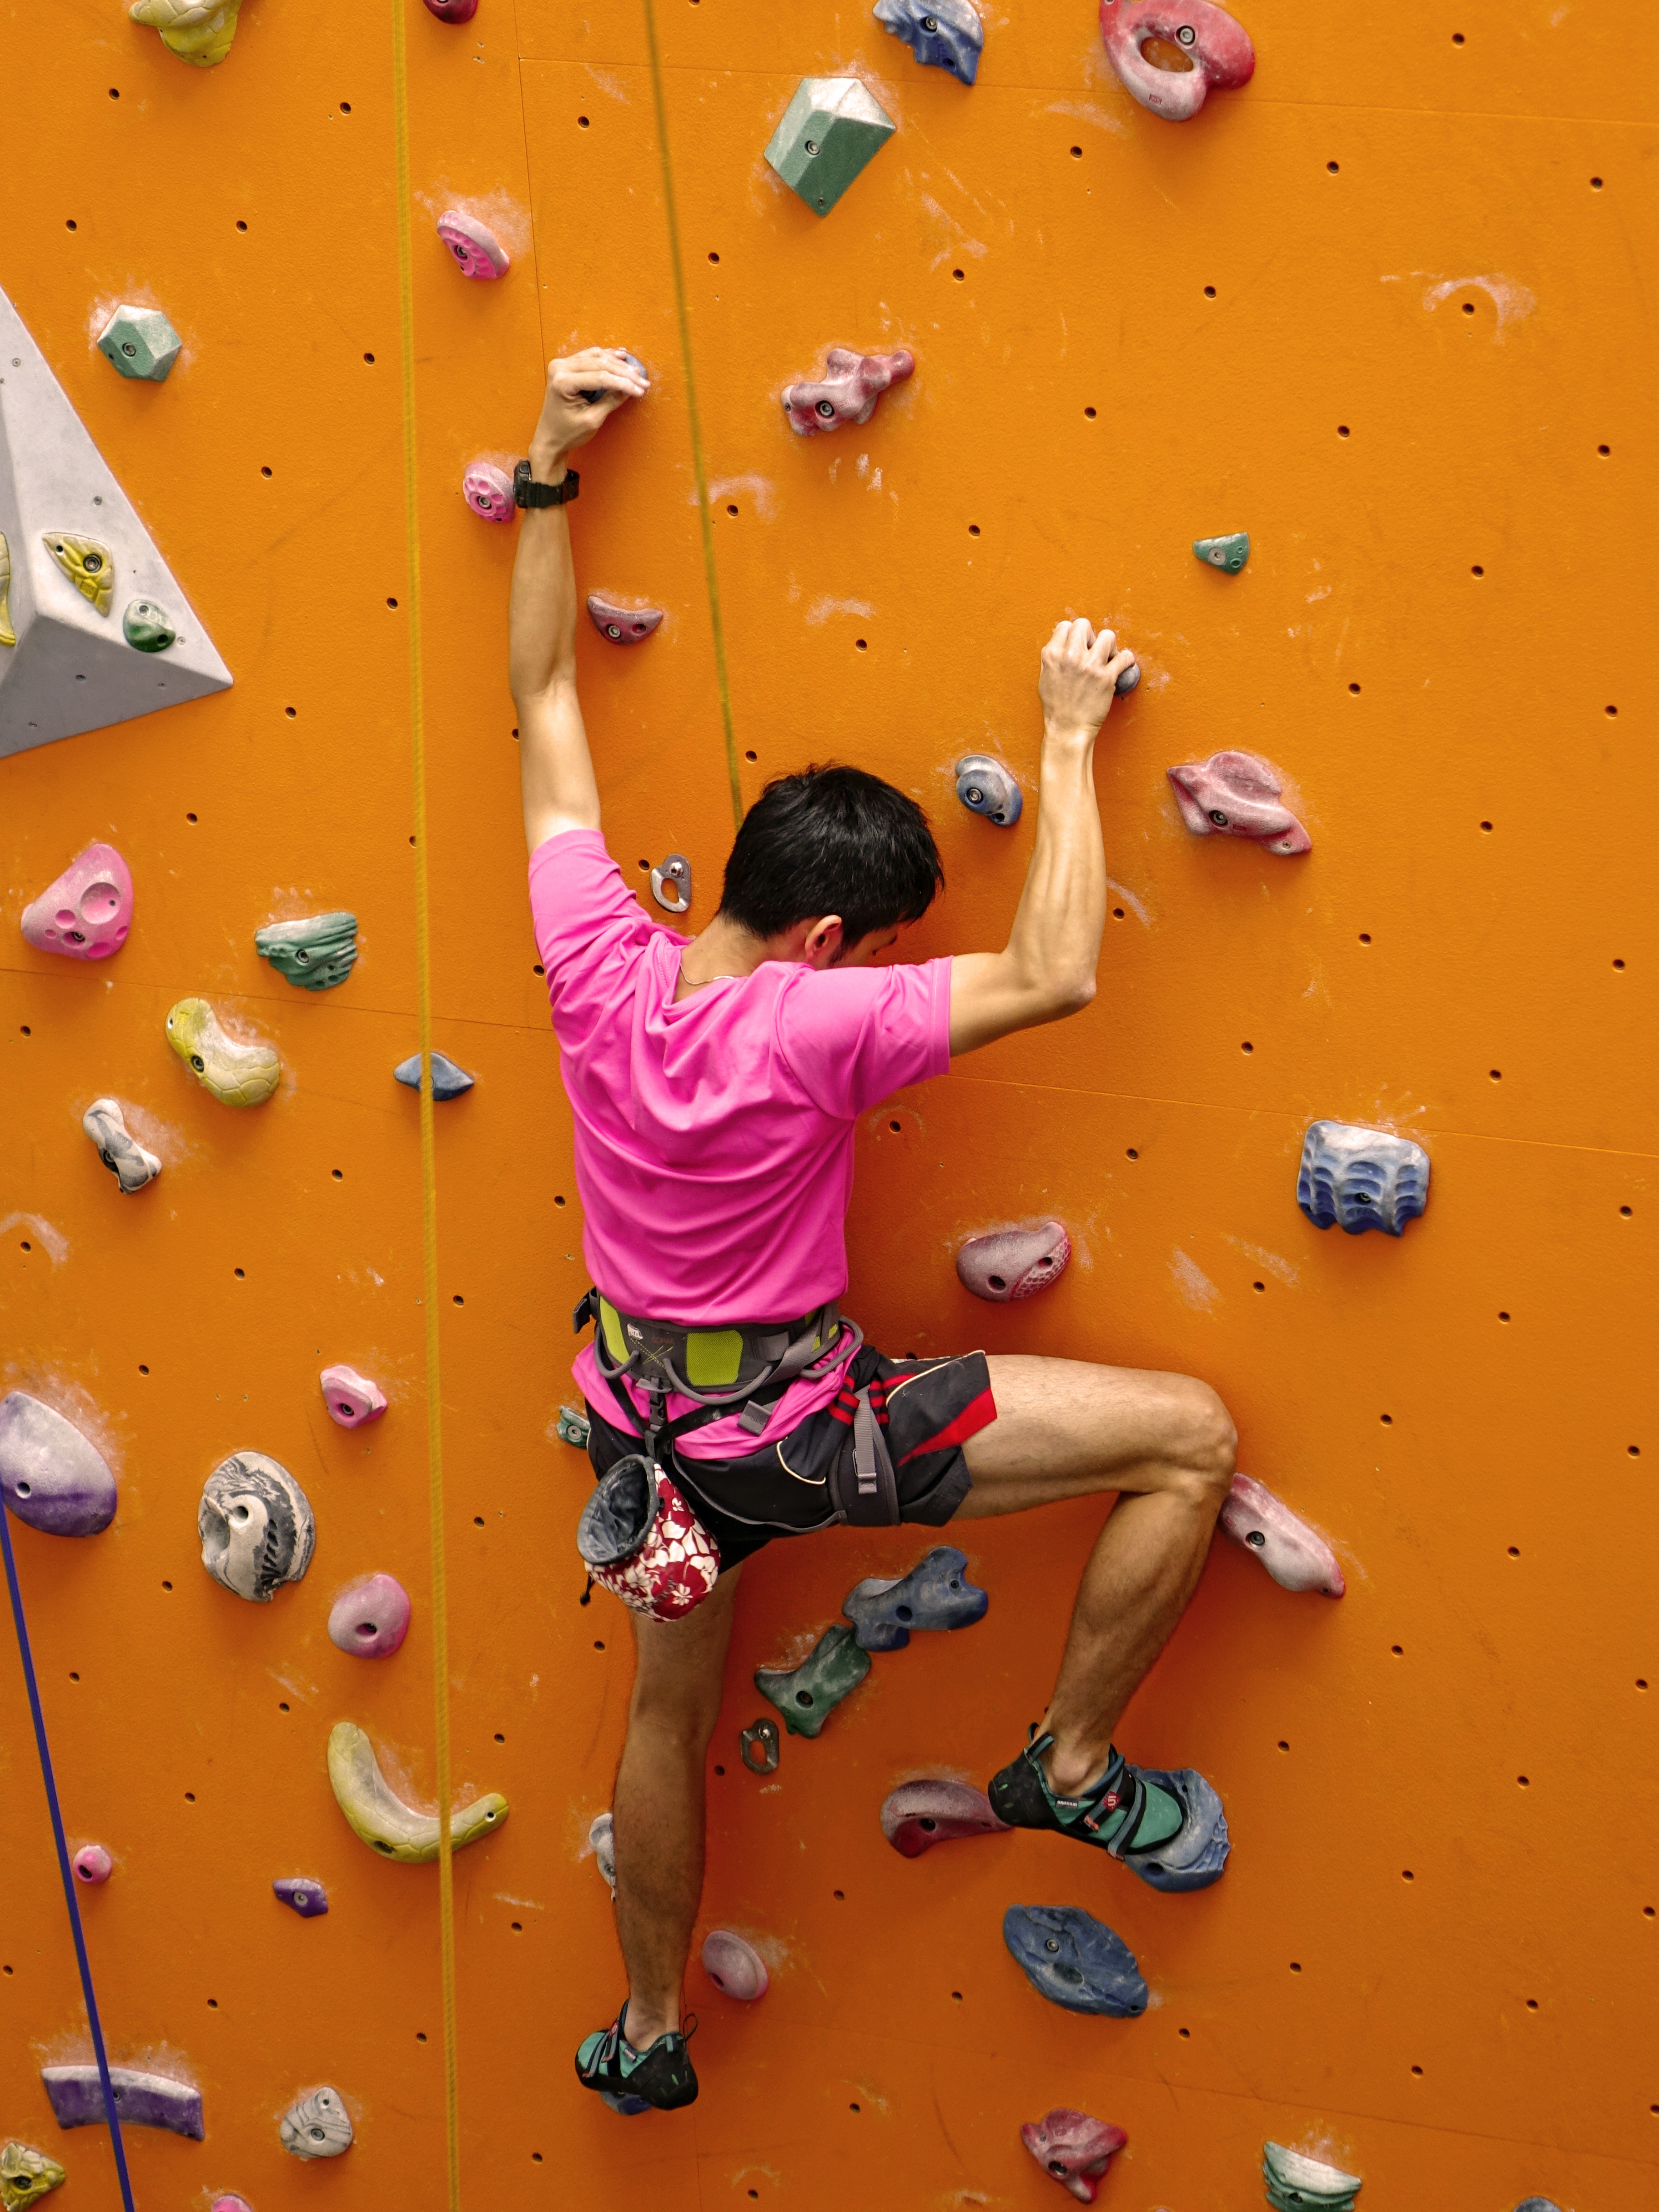
rock, rope, sport, adventure, wall, recreation, equipment, training, indoor, climbing, rock climbing, extreme, leisure, activity, sports, bodybuilding, strength, concentration, bouldering, rappelling, outdoor recreation, individual sports, sport climbing